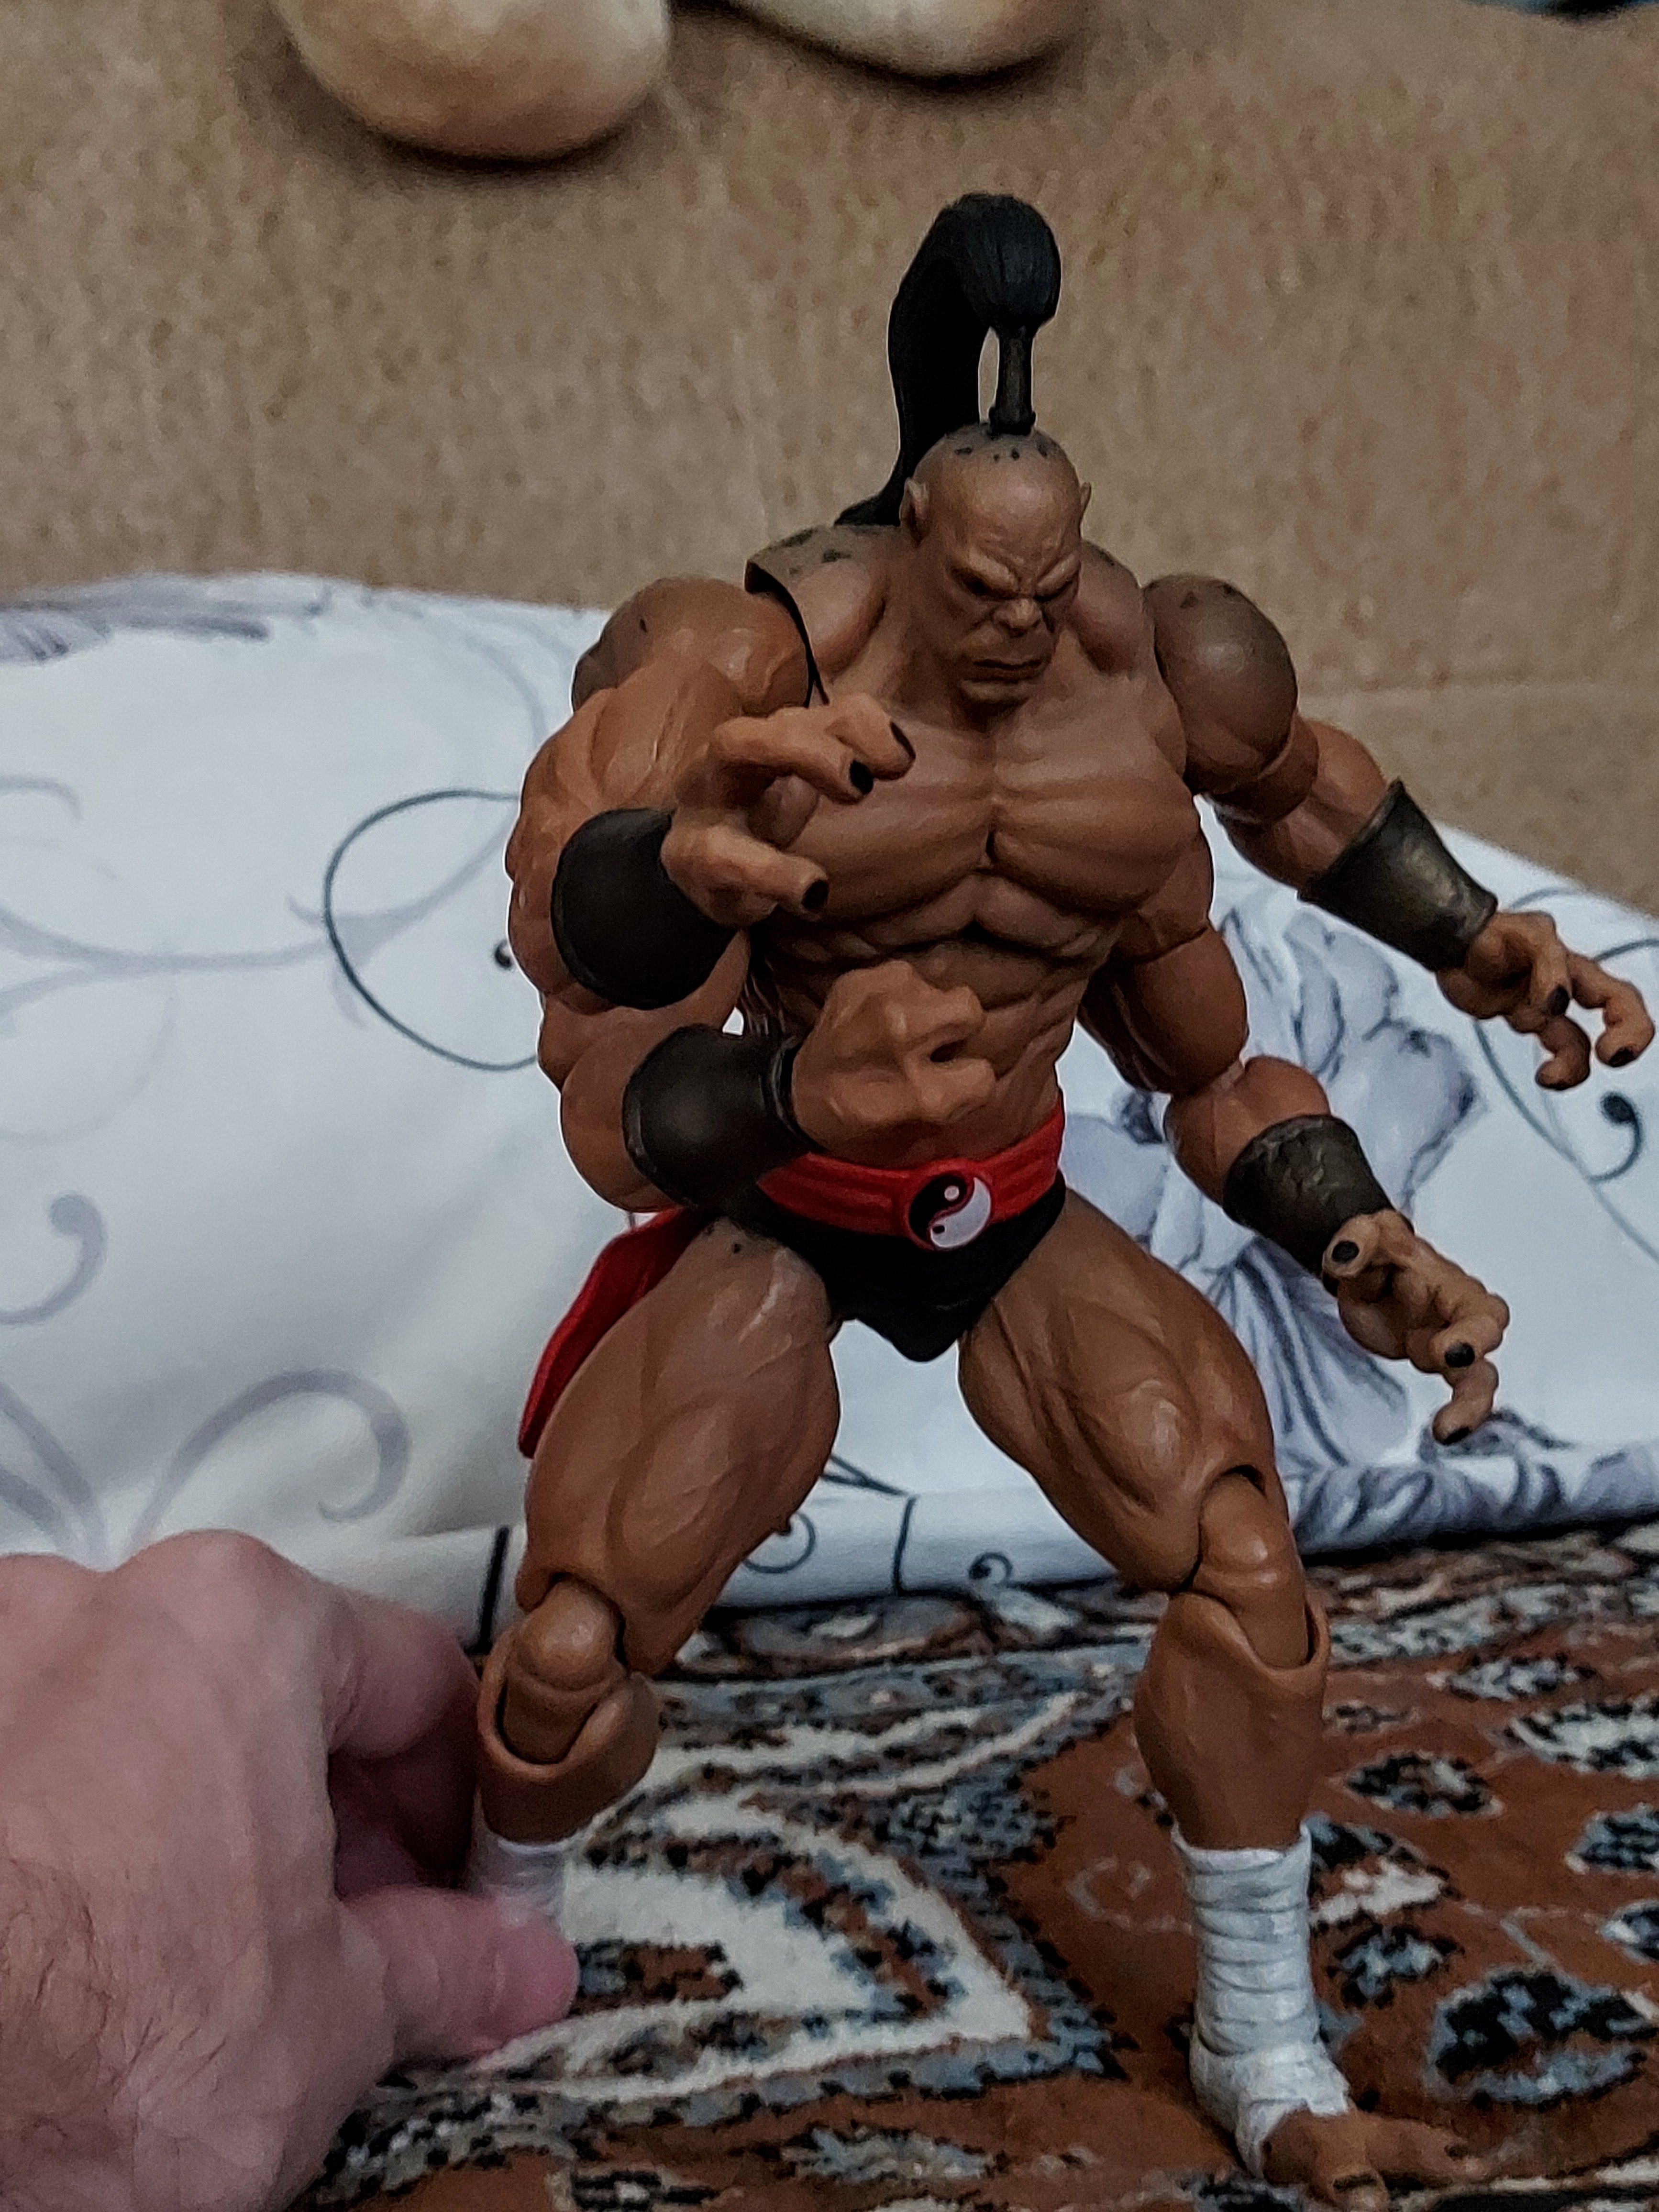
Shokan, storm, collectibles, warrior, fighter, action, figure, cartoon, bodybuilder, art, toy, shorts, chest, fictional character, thigh, Barechested, illustration, event, fiction, bodybuilding, undergarment, armour, action figure, carmine, competition event, sculpture, abdomen, painting, metal, figurine, mythology, animation, underpants, flesh